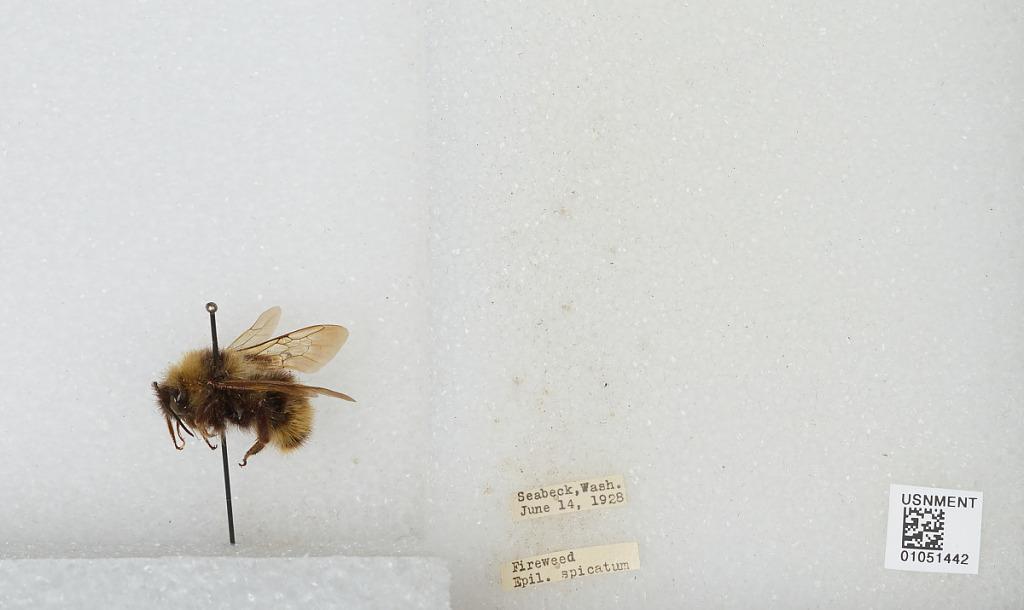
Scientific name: Bombus sp.
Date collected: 1928-6-14
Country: United States
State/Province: Washington
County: Kitsap
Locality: Seabeck
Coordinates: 47.6394, -122.829